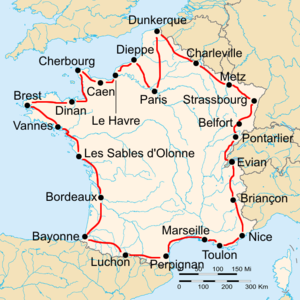
Le 21ᵉ Tour de France se tient du 19 juin au 17 juillet 1927. Il comporte 24 étapes sur une distance de 5 321 km.